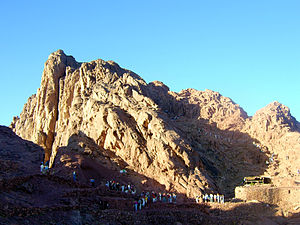
Sinaibjerget
Sinaibjerget
Sinaibjerget også kaldet Horeb, er et bjerg på Sinaihalvøen i Ægypten, der traditionelt anses for at være identisk med det bibelske Sinaibjerg.